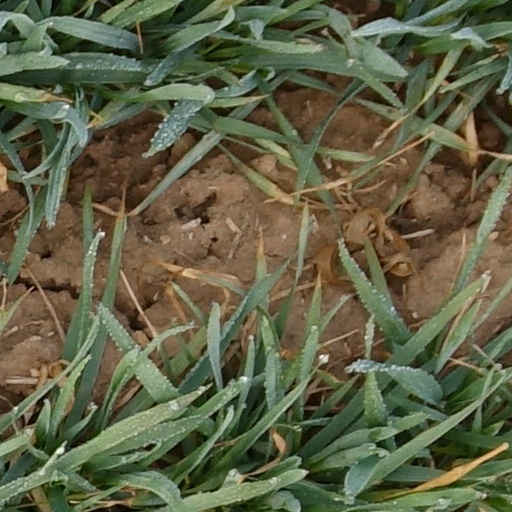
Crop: wheat